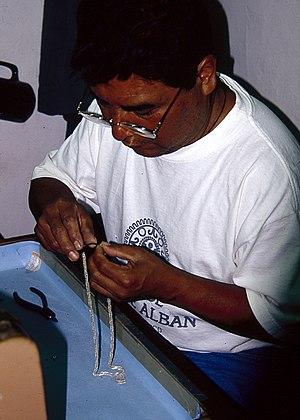
L'artisanat du métal au Mexique date de la période mésoaméricaine avec des métaux tels que l'or, l'argent et le cuivre. D'autres métaux sont extraits et travaillés dès la période coloniale. L'exploitation de l'or et de l'argent, en particulier pour les bijoux, a d'abord décliné après la conquête espagnole de l'empire aztèque. Cependant, au cours de la période coloniale, le travail des métaux a augmenté et a repris son caractère traditionnel qu'il conserve encore de nos jours. Aujourd'hui, les produits métalliques les plus importants sont notamment l'argent, l'or, le cuivre, le fer, l'étain, etc. destinés à la fabrication de bijoux, d'objets ménagers, de meubles, de pots, d'objets de décoration, de jouets, etc. Les principaux centres d' usinage des métaux comprennent Taxco pour l'argent, Santa Clara del Cobre pour le cuivre, Celaya pour l'étain et Zacatecas pour le fer forgé.